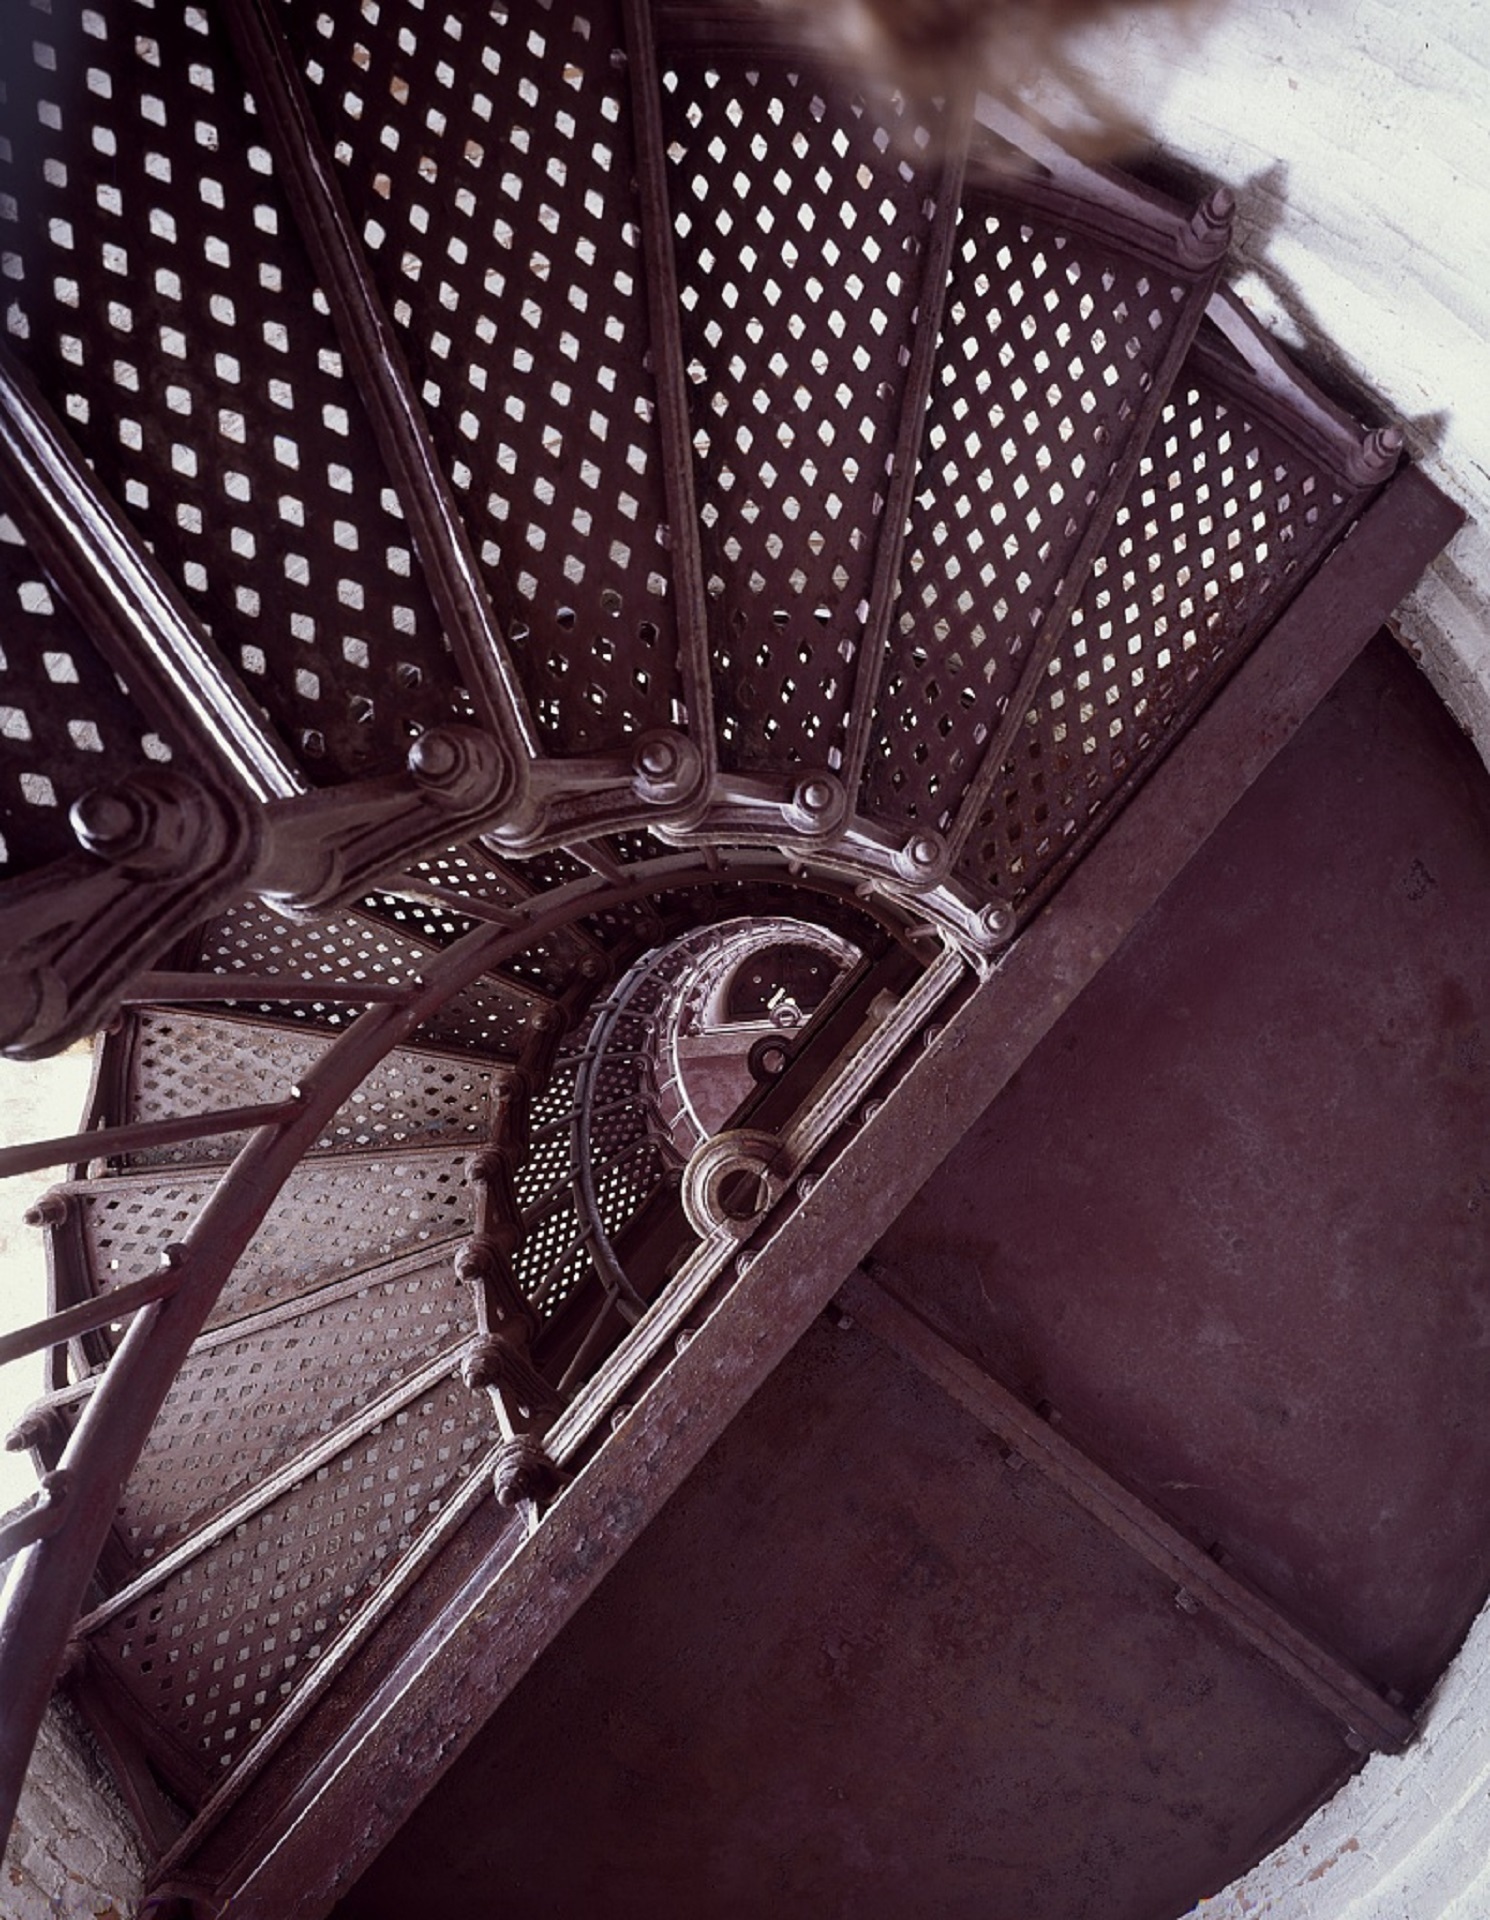
lighthouse, architecture, white, round, building, new york, high, metal, usa, black, spiral staircase, circle, design, image, historical, shape, barker, lake ontario, golden hill state park, thirty mile point